History of Bath City F.C.

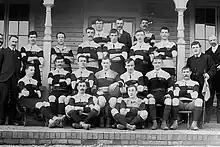
The first ever Bath City squad, taken in 1890 at the North Parade Ground in Bathwick.

Football in a form vaguely recognisable to the modern eye first reached Bath in the late 1880s, when students at Prior Park college began kicking a ball about in idle curiosity. On 19 July 1889 Bath City were formed as Bath AFC (Bath Association Football Club) at the Christopher hotel in the city, a group of men met to consider forming an association club. A man named Mr Cater formed the club and the team commenced play at the North Parade Ground in Bathwick, just east of the city center by the river Avon. Bath competed in their first ever recorded match on 10 October 1889, in which they lost 9–4 to Trowbridge Town at The North Parade Ground. The first game that Bath AFC played away 20 was days later, against Eastville Rovers in Clifton, Bristol in front of a crowd of 5,000 on 30 October 1889. Fixtures in the club's primordial season included ties against the likes of, Weston-super-Mare, Swindon and Gloucester.